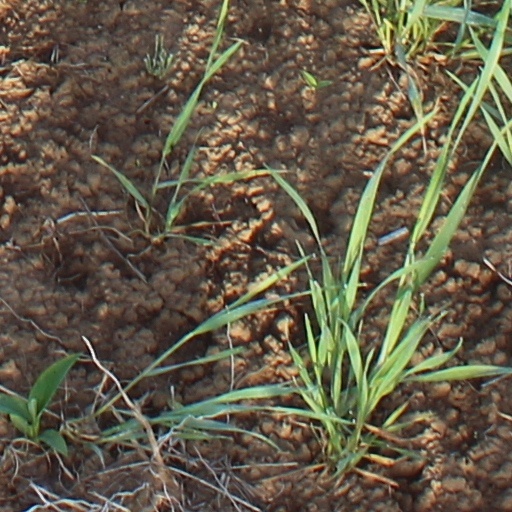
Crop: wheat